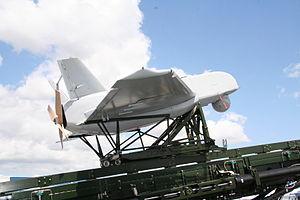
Drone SDTI, Sagem - Salon du Bourget 2009
L'embuscade d'Uzbin ou embuscade de Surobi, ou bataille de Surobi, est un engagement militaire qui a opposé une patrouille de la Force internationale d'assistance et de sécurité composée de soldats français, afghans et américains, à des talibans et à des insurgés du Hezb-e-Islami Gulbuddin. Cet engagement qui s'inscrit dans le cadre de la guerre d'Afghanistan s'est déroulé les 18 et 19 août 2008 à une cinquantaine de kilomètres au nord-est de Kaboul autour du village de Sper Kunday, dans la vallée d'Uzbin, dans le Nord du district de Surobi.